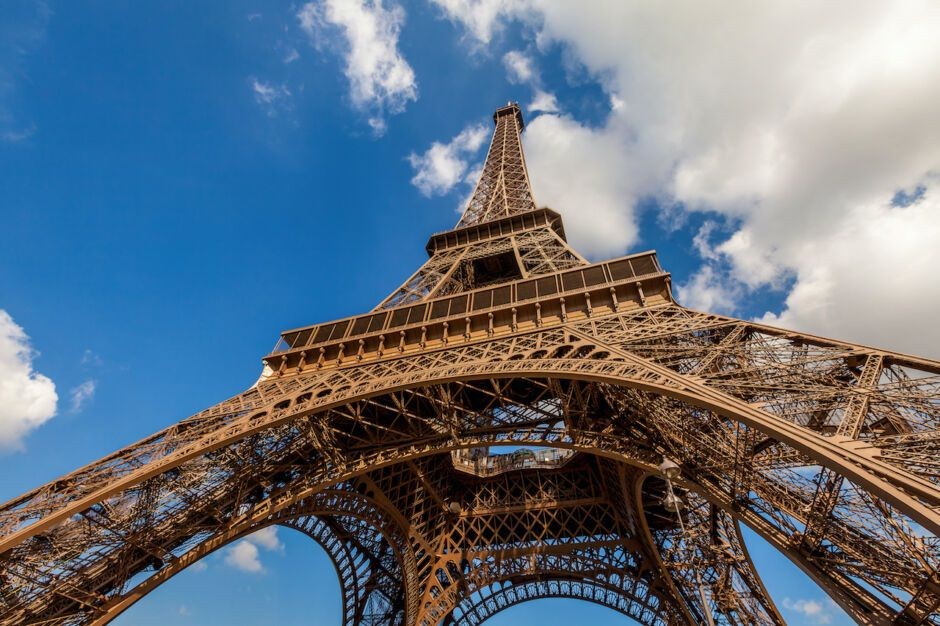
Landmark: Eiffel Tower